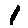
Label: 1